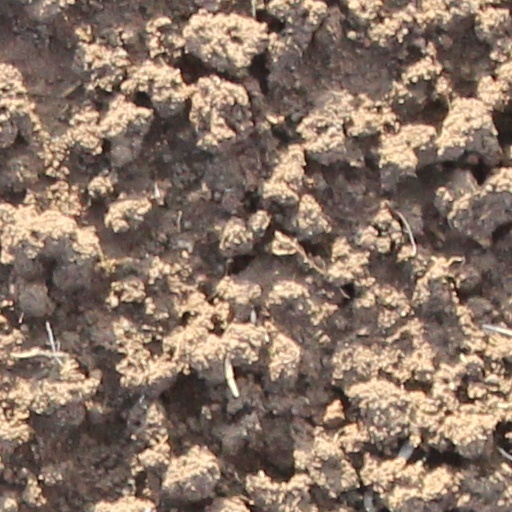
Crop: wheat